3rd Infantry Division (United States)

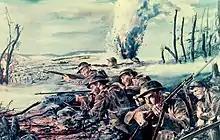
38th Infantry Regiment repelled the German attack near Mézy, France, across the Marne River in July 1918. This defense checked the Germans' assault and made an Allied offensive possible, thus earning 38th Infantry Regiment's nickname ""Rock of the Marne"".

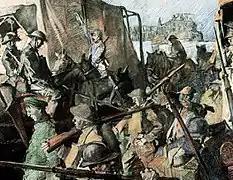
1918 Traffic To Mont-St. Pere by George Matthews Harding AEF unit is the 3rd US Infantry Division.

The War Department directed the organization of the 3rd Division on 12 November 1917 at Camp Greene, North Carolina, seven months after the American entry into World War I. Organization began on 21 November 1917, around a nucleus of Regular Army units that had been stationed at Camp Greene, Camp Forrest, Georgia, Camp Shelby, Mississippi, Camps Stanley and Travis, Texas, Camp Stuart, Virginia, Forts Bliss and Clark, Texas, Fort Douglas, Utah, Fort Leavenworth, Kansas, and Washington Barracks. Training began in late November 1917, and in December 1917 and January 1918, 10,000 draftees predominantly from the northeastern United States (sent from Camp Devens, Massachusetts, Camp Dix, New Jersey, Camp Lee, Virginia, Camp Meade, Maryland, and Camp Upton, New York) completed the division. Advance elements of the division (the 6th Engineers and Train, the advance detachment, and 5th Field Signal Battalion) sailed for France from December 1917 through February 1918, followed by the remainder of the division from March to May 1918.